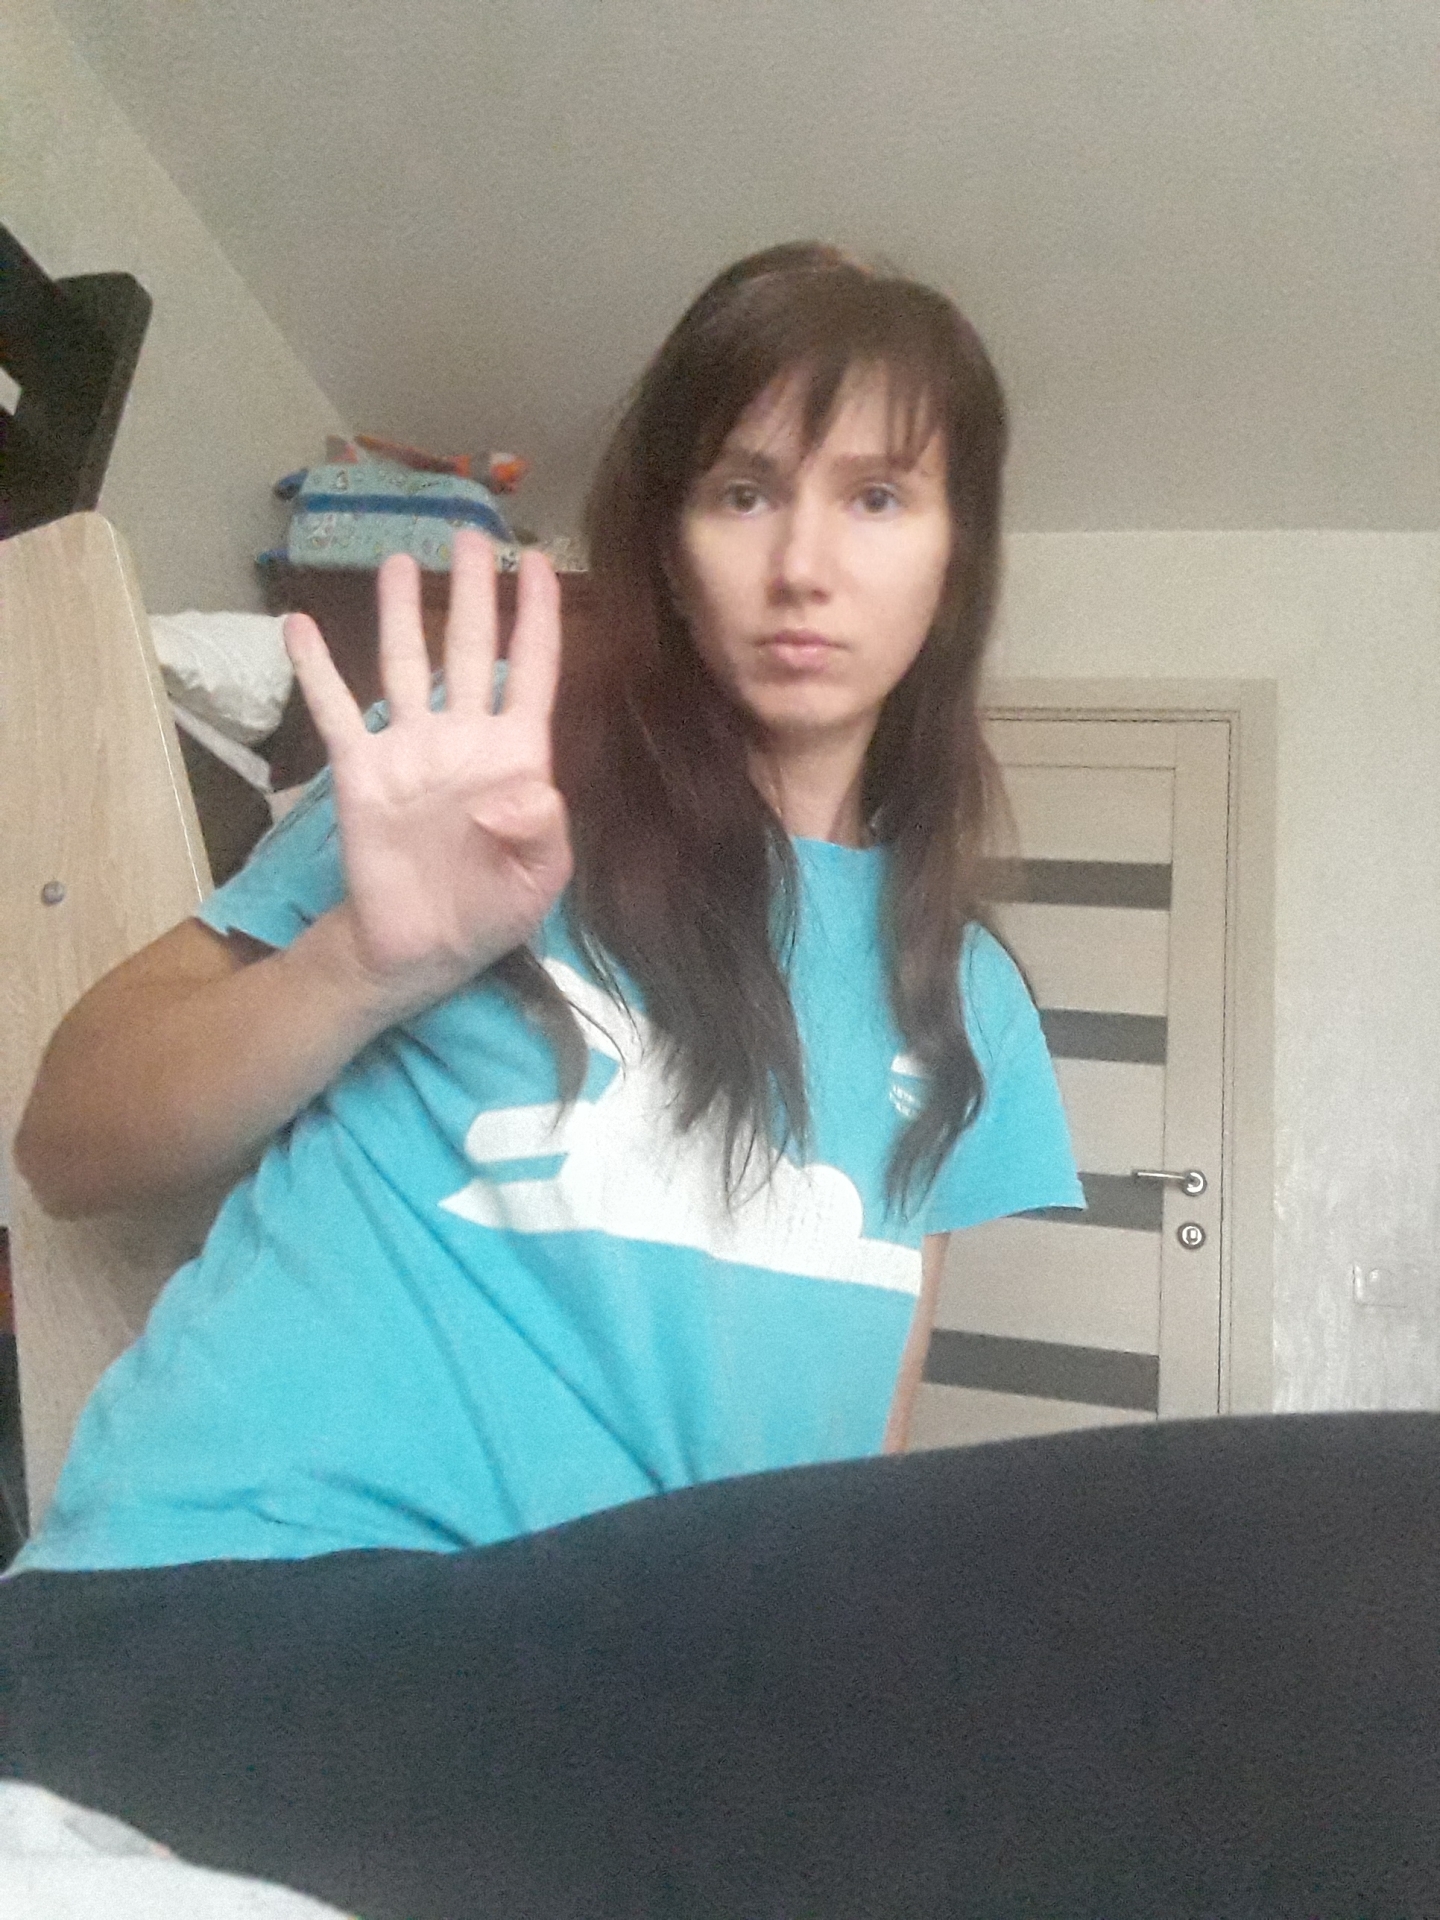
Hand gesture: four